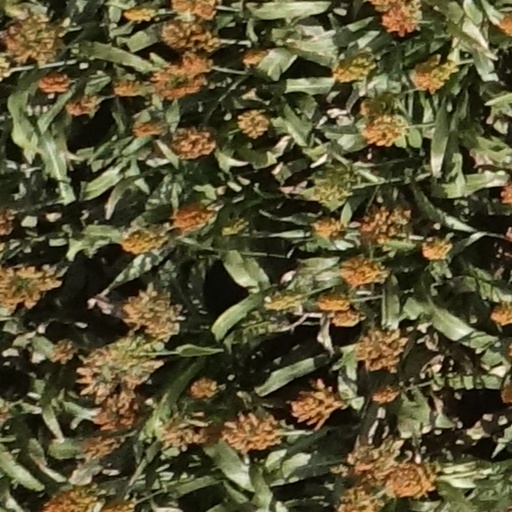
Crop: sorghum